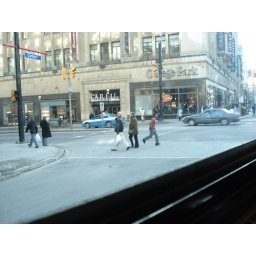
&amp;quot;We're on the street car passing by College Park. It's very nice out.&amp;quot; (child age 11)